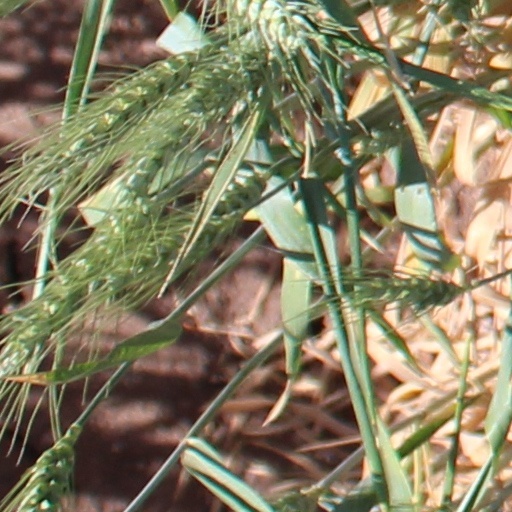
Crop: wheat